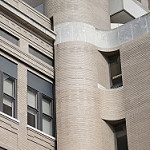
Label: buildings